Meshuggah

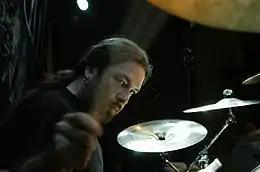
Tomas Haake in 2005

In February 2004, bassist Dick Lövgren joined Meshuggah. The band then recorded and released the "I" EP, which contains a single, 21-minute track, released on Fractured Transmitter Records. Meshuggah spent about six months in total on recording the EP. "Catch Thirtythree", the only Meshuggah album on which programmed drums have been used, was released the following year in May 2005. Seven thousand copies of "Catch Thirtythree" were sold the first week, and it debuted at No. 170 on the "Billboard" 200 chart in June 2005. The video for the track "Shed" was released in June, and the previous album "Nothing" sold approximately 80,000 copies in the United States to that date, according to Nielsen SoundScan. "Catch Thirtythree" earned the band a Swedish Grammy nomination. In October 2005, German band Rammstein released a single of their song "Benzin" with a remixed version by Meshuggah.